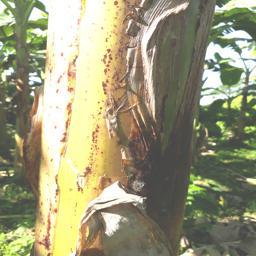
Label: PSEUDOSTEM WEEVIL